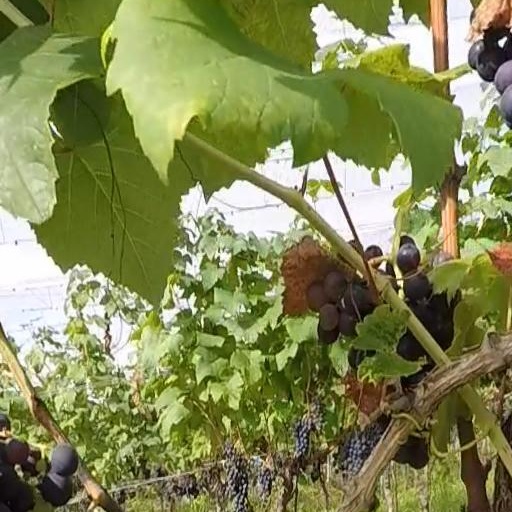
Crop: grape